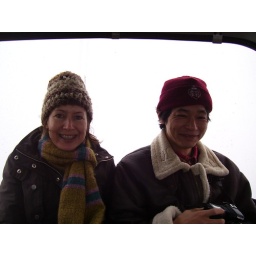
Believe it or not, Justine and Mao are sitting against glass...we were surrounded by clouds with NO visibility.